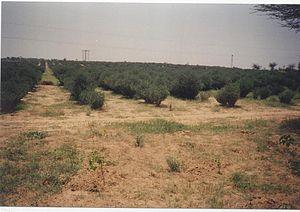
Plantation de Jojobas (Simmondsia chinensis), qui contribue à la fixation des sols et à la lutte contre la désertification (agrosylviculture), dans le désert du Thar, en Inde.
La désertification est un processus, naturel ou non, de dégradation des sols qui a pour origine des changements climatiques et/ou les conséquences d'activités humaines. Il s'ensuit une aridification et une sécheresse locales consécutives à la dégradation des terres, qui mènent à un territoire de type désertique. La théorie de l'avancée du désert de Lamprey, qui était liée à l'observation de variations de couvert végétal dues à la variabilité climatique, a depuis évolué vers une approche d'un phénomène plus diffus. Ce phénomène peut avoir lieu dans des zones arides, semi-arides et subhumides sèches, à l'exclusion des déserts.